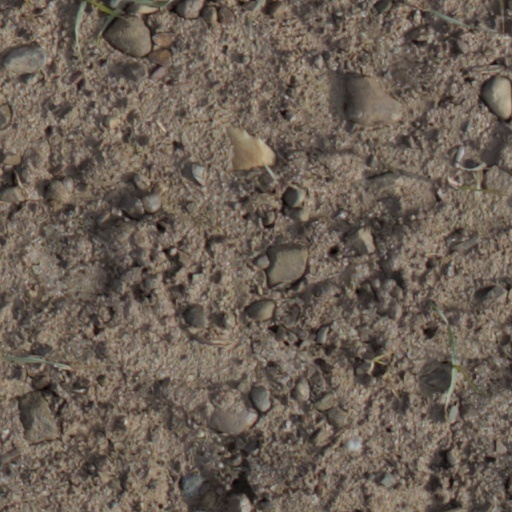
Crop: wheat